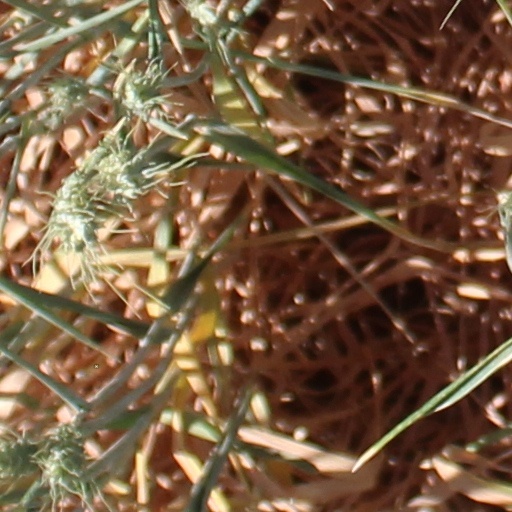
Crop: wheat